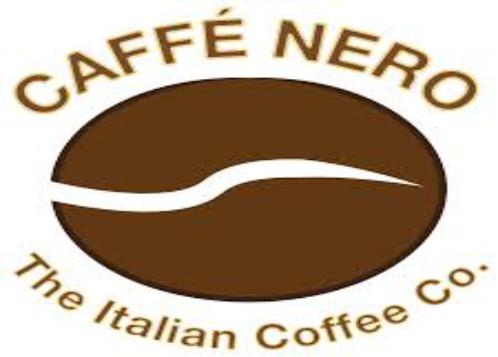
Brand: Caffe Nero
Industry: Food